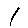
Label: 1